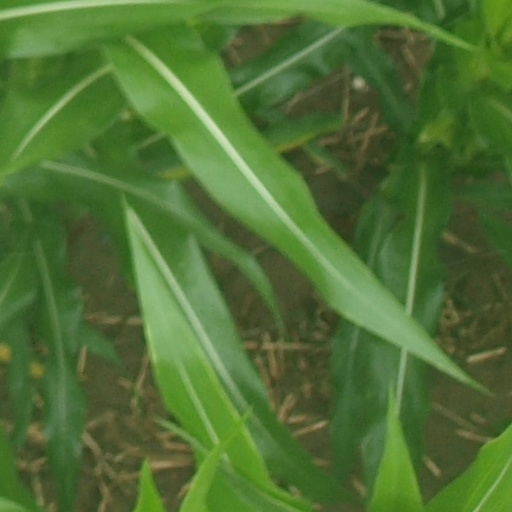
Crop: maize; corn